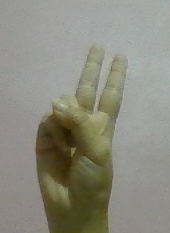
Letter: taa